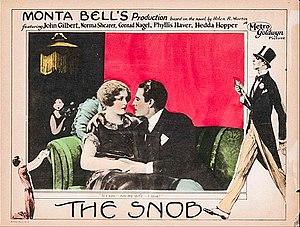
Un snob, c'est-à-dire une personne qui fait preuve de snobisme, cherche à se distinguer du commun des mortels. Désireux d'appartenir à une élite, le snob tend à reproduire le comportement d'une classe sociale ou intellectuelle qu'il estime supérieure. Souvent, il imite les signes distinctifs de cette classe, qu'il s'agisse du langage, des goûts, des modes ou des habitudes de vie. Il traite avec mépris ceux qu'il considère comme ses inférieurs.